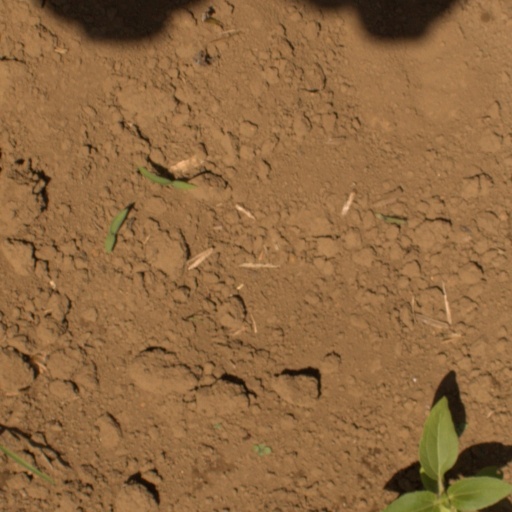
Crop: Jerusalem artichoke